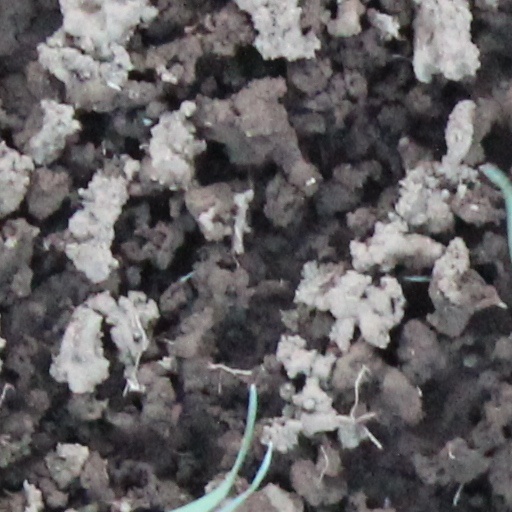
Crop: wheat